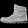
Label: Ankle boot